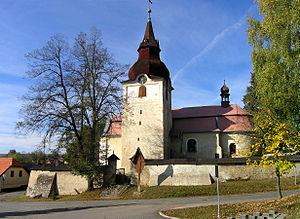
Vyskytná nad Jihlavou est une commune du district de Jihlava, dans la région de Vysočina, en Tchéquie. Sa population s'élevait à 896 habitants en 2019.